Trevor McFur in the Crescent Galaxy

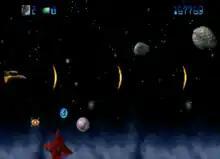
The player controls Trevor McFur's ship (left) and fires at approaching hazards.

"Trevor McFur in the Crescent Galaxy" is a horizontally scrolling shooter game starring Trevor McFur, a corporal in the Interplanetary Defense Squad's Circle Reserves chapter. The plot takes place in the Crescent Galaxy, which has been conquered by an entity known as Odd-It, whose purpose is to make every living being like it. Together with his partner Cutter, piloting a shuttlecraft, McFur must free four moons of the planet Cosmolite and defeat Odd-It.